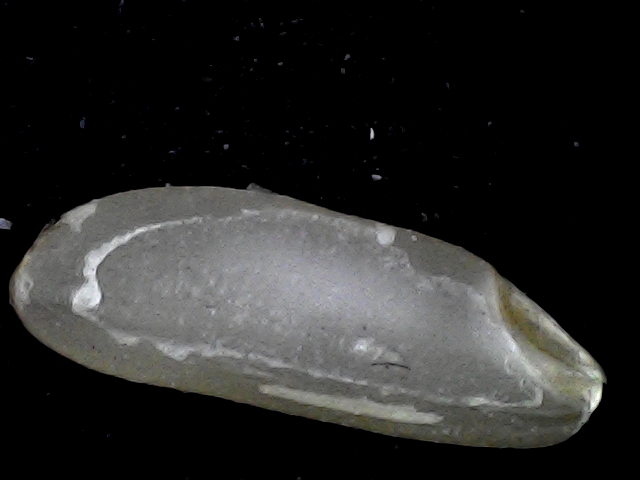
Rice variety: BD72